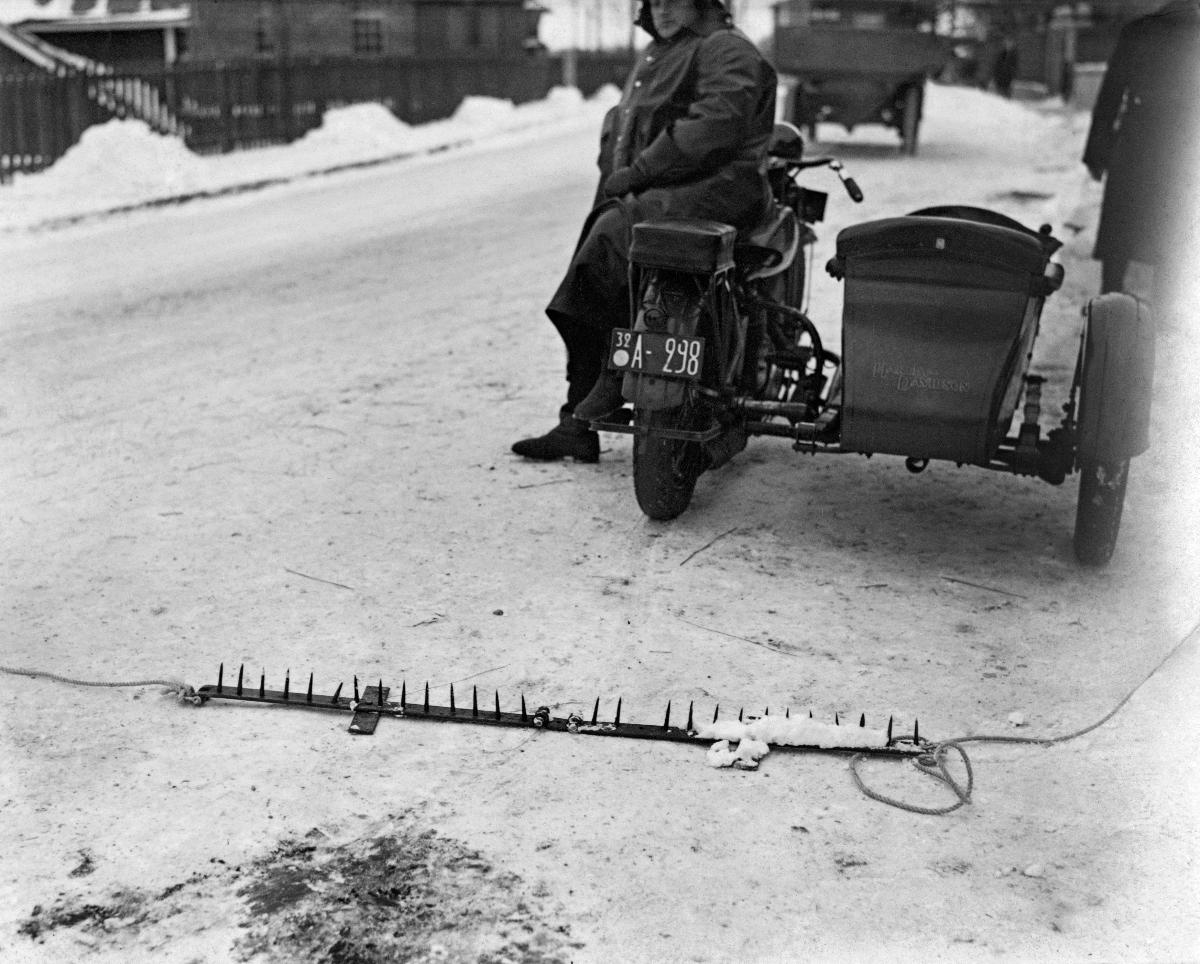
Poliisivartio Vantaalla Mäntsälän kapinan aikaan; Police watch in Vantaa at the time of Mäntsälä rebellion
sisällön kuvaus: Poliisivartioita Vantaalla Mäntsälän kapinan aikaan 29.2.1932. Maantielle viritetty piikkimattopyydys. content description: Police watch in Vantaa at the time of Mäntsälä rebellion 29.2.1932. A stripe of spikes is set on the road.
Vuosi: 1932
Paikka: Suomi; Suomi, Uusimaa, Vantaa
Aiheet: poliisit (ammatit); Mäntsälän kapina; lapuanliike; ansat; vartiointi; piikkimatot; police (occupations); Mäntsälä rebellion; Lapua movement; traps; guarding; police guard; watch; unrest; Mäntsälä mutiny; spike strips; poliser; Mäntsäläupproret; Lapporörelsen; fällor; bevakning